Jacky in Women's Kingdom

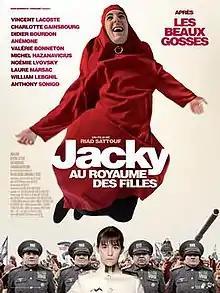
Theatrical release poster

Jacky in Women's Kingdom is a 2014 French comedy film directed by Riad Sattouf and starring Vincent Lacoste, Charlotte Gainsbourg and Didier Bourdon.